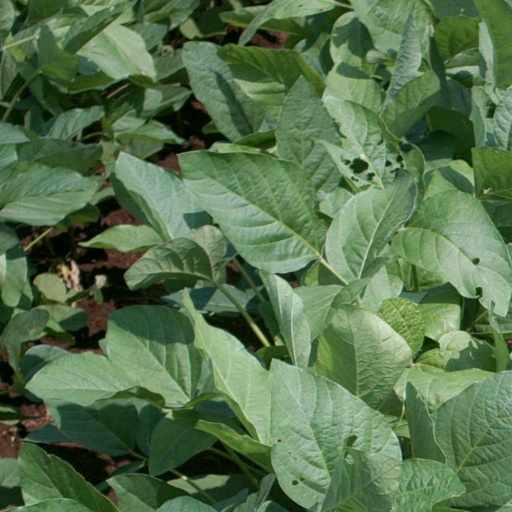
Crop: soybean